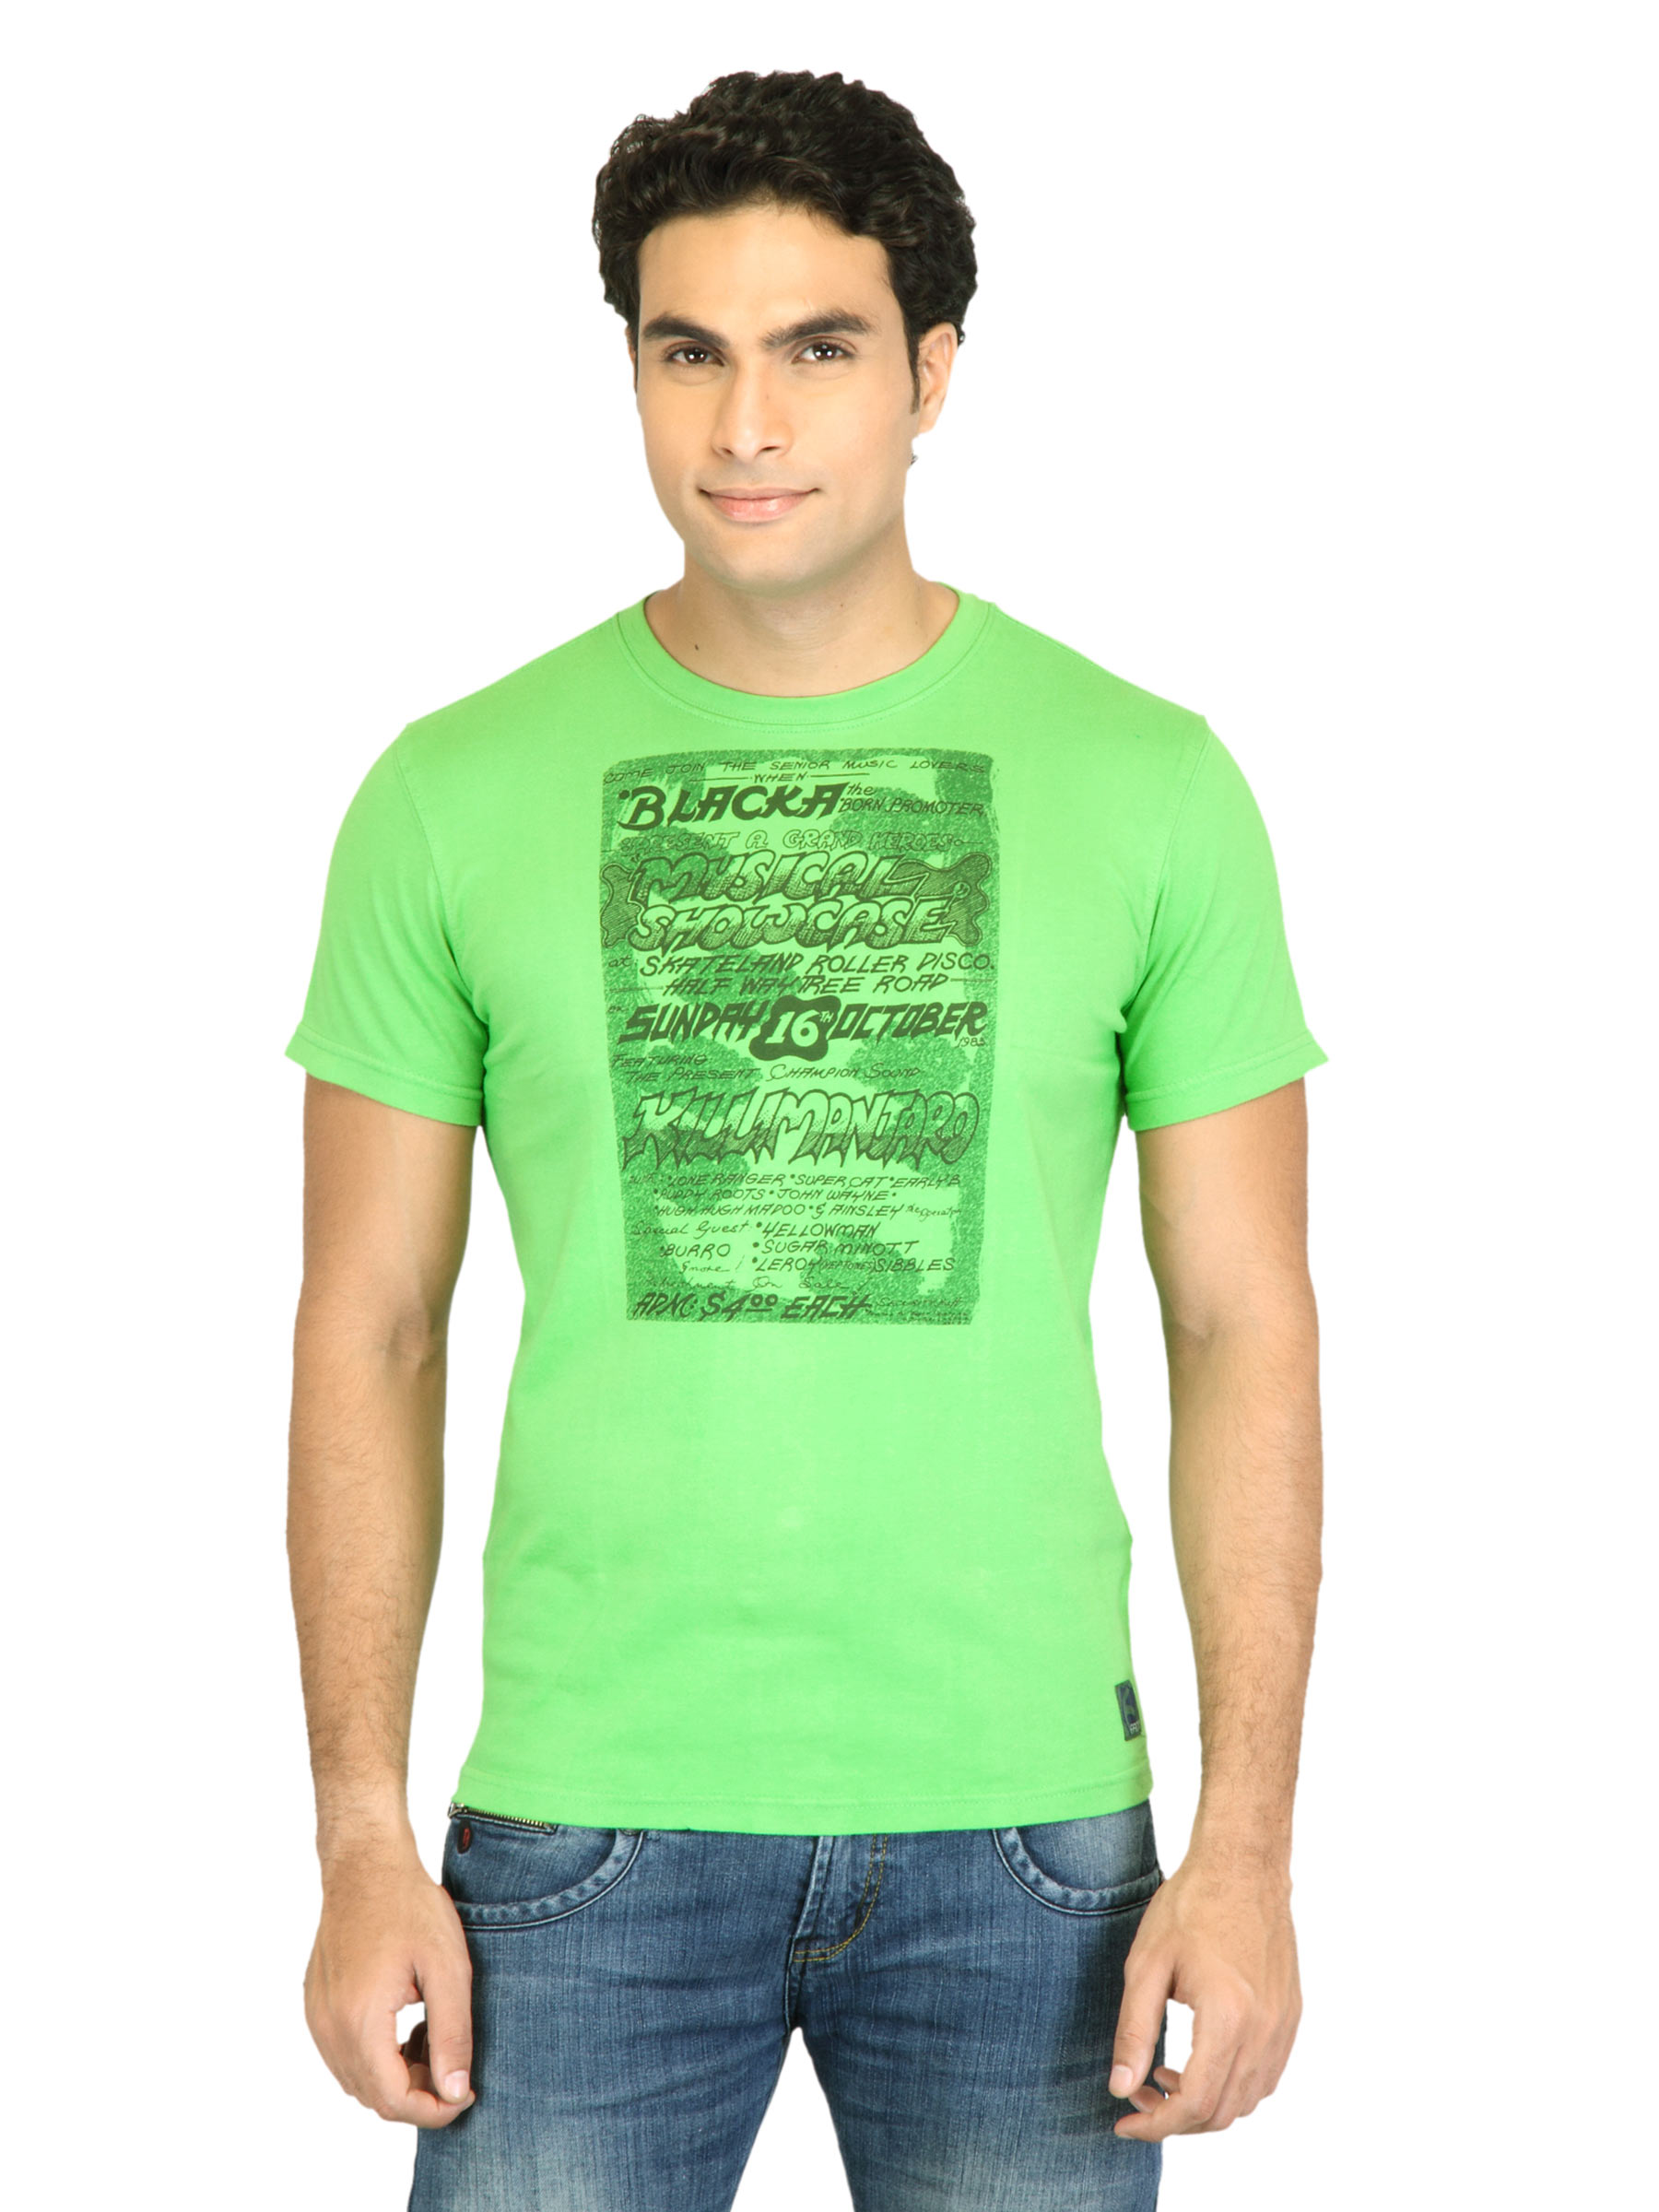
Facit Men Smart Green Tshirt
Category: Apparel / Topwear / Tshirts
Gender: Men
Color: Green
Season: Summer 2016
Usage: Casual